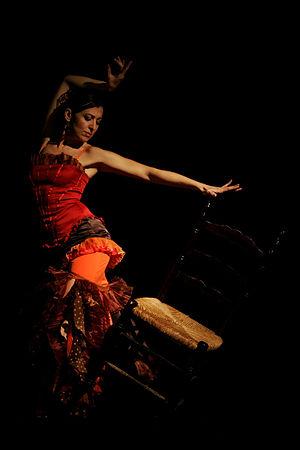
Sonia Delaunay, née Sophie Stern ou bien Sara Illinichtna Stern, née le 14 novembre 1885 à Gradizhsk en Ukraine et morte le 5 décembre 1979 à Paris est une artiste peintre française d'origine ukrainienne. Adoptée par un oncle maternel Henri Terk dont elle prend le nom, elle étudie assez peu les beaux-arts : le dessin à Karlsruhe pendant deux ans, puis à Paris à l'Académie de la Palette dans le Quartier du Montparnasse. Elle a été naturalisée française grâce à un premier mariage avec Wilhelm Uhde en décembre 1908.
Le costume de danseuse de flamenco est la tenue traditionnelle dont est revêtue la bailaora à l'origine. Cependant des variantes peuvent lui être apportées.